Colin Campbell (legal scholar)

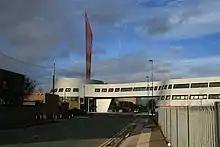
The Colin Campbell Building on the University of Nottingham Jubilee campus.

An influential but controversial figure, Campbell's 20 years in charge of running the University of Nottingham were a pivotal time for the institution. According to one of his successors as vice-chancellor, Shearer West, "he had a vision to grow the university not just through infrastructure, but through student numbers, reputation and by forging new links". The university registrar stated that "so much of the university we know today would not be here without his influence". The university named the Colin Campbell Building at the Jubilee campus in his honour.